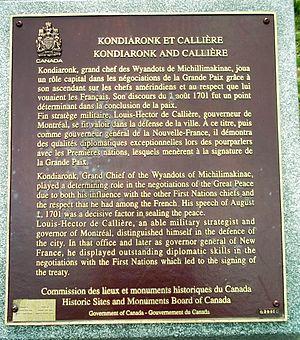
Plaque Kondiaronk et callière, Place de la Grande-Paix-de-Montréal. On peut y lire
La place de la Grande-Paix-de-Montréal, est une place de Montréal.
Kondiaronk, Gaspar Soiaga, Souoias, Sastaretsi, est un chef wendat de la nation des Pétuns ou Tionontates de la fin du XVIIᵉ siècle. L'acte de sa sépulture le désigne sous le nom de Gaspard Soiaga-dit-le-Rat.